Anne Plichota

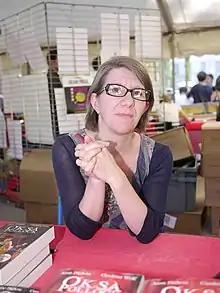
Photo of Anne Plichota

Anne Plichota (born Dijon, 1968) is a French children's author. With her fellow Strasbourg librarian Cendrine Wolf she co-authored Oksa Pollock (2007-2013), a French fantasy series, and a second more "gothic" trilogy Susan Hopper (first novel published March 2013).